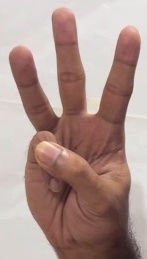
ASL sign: W